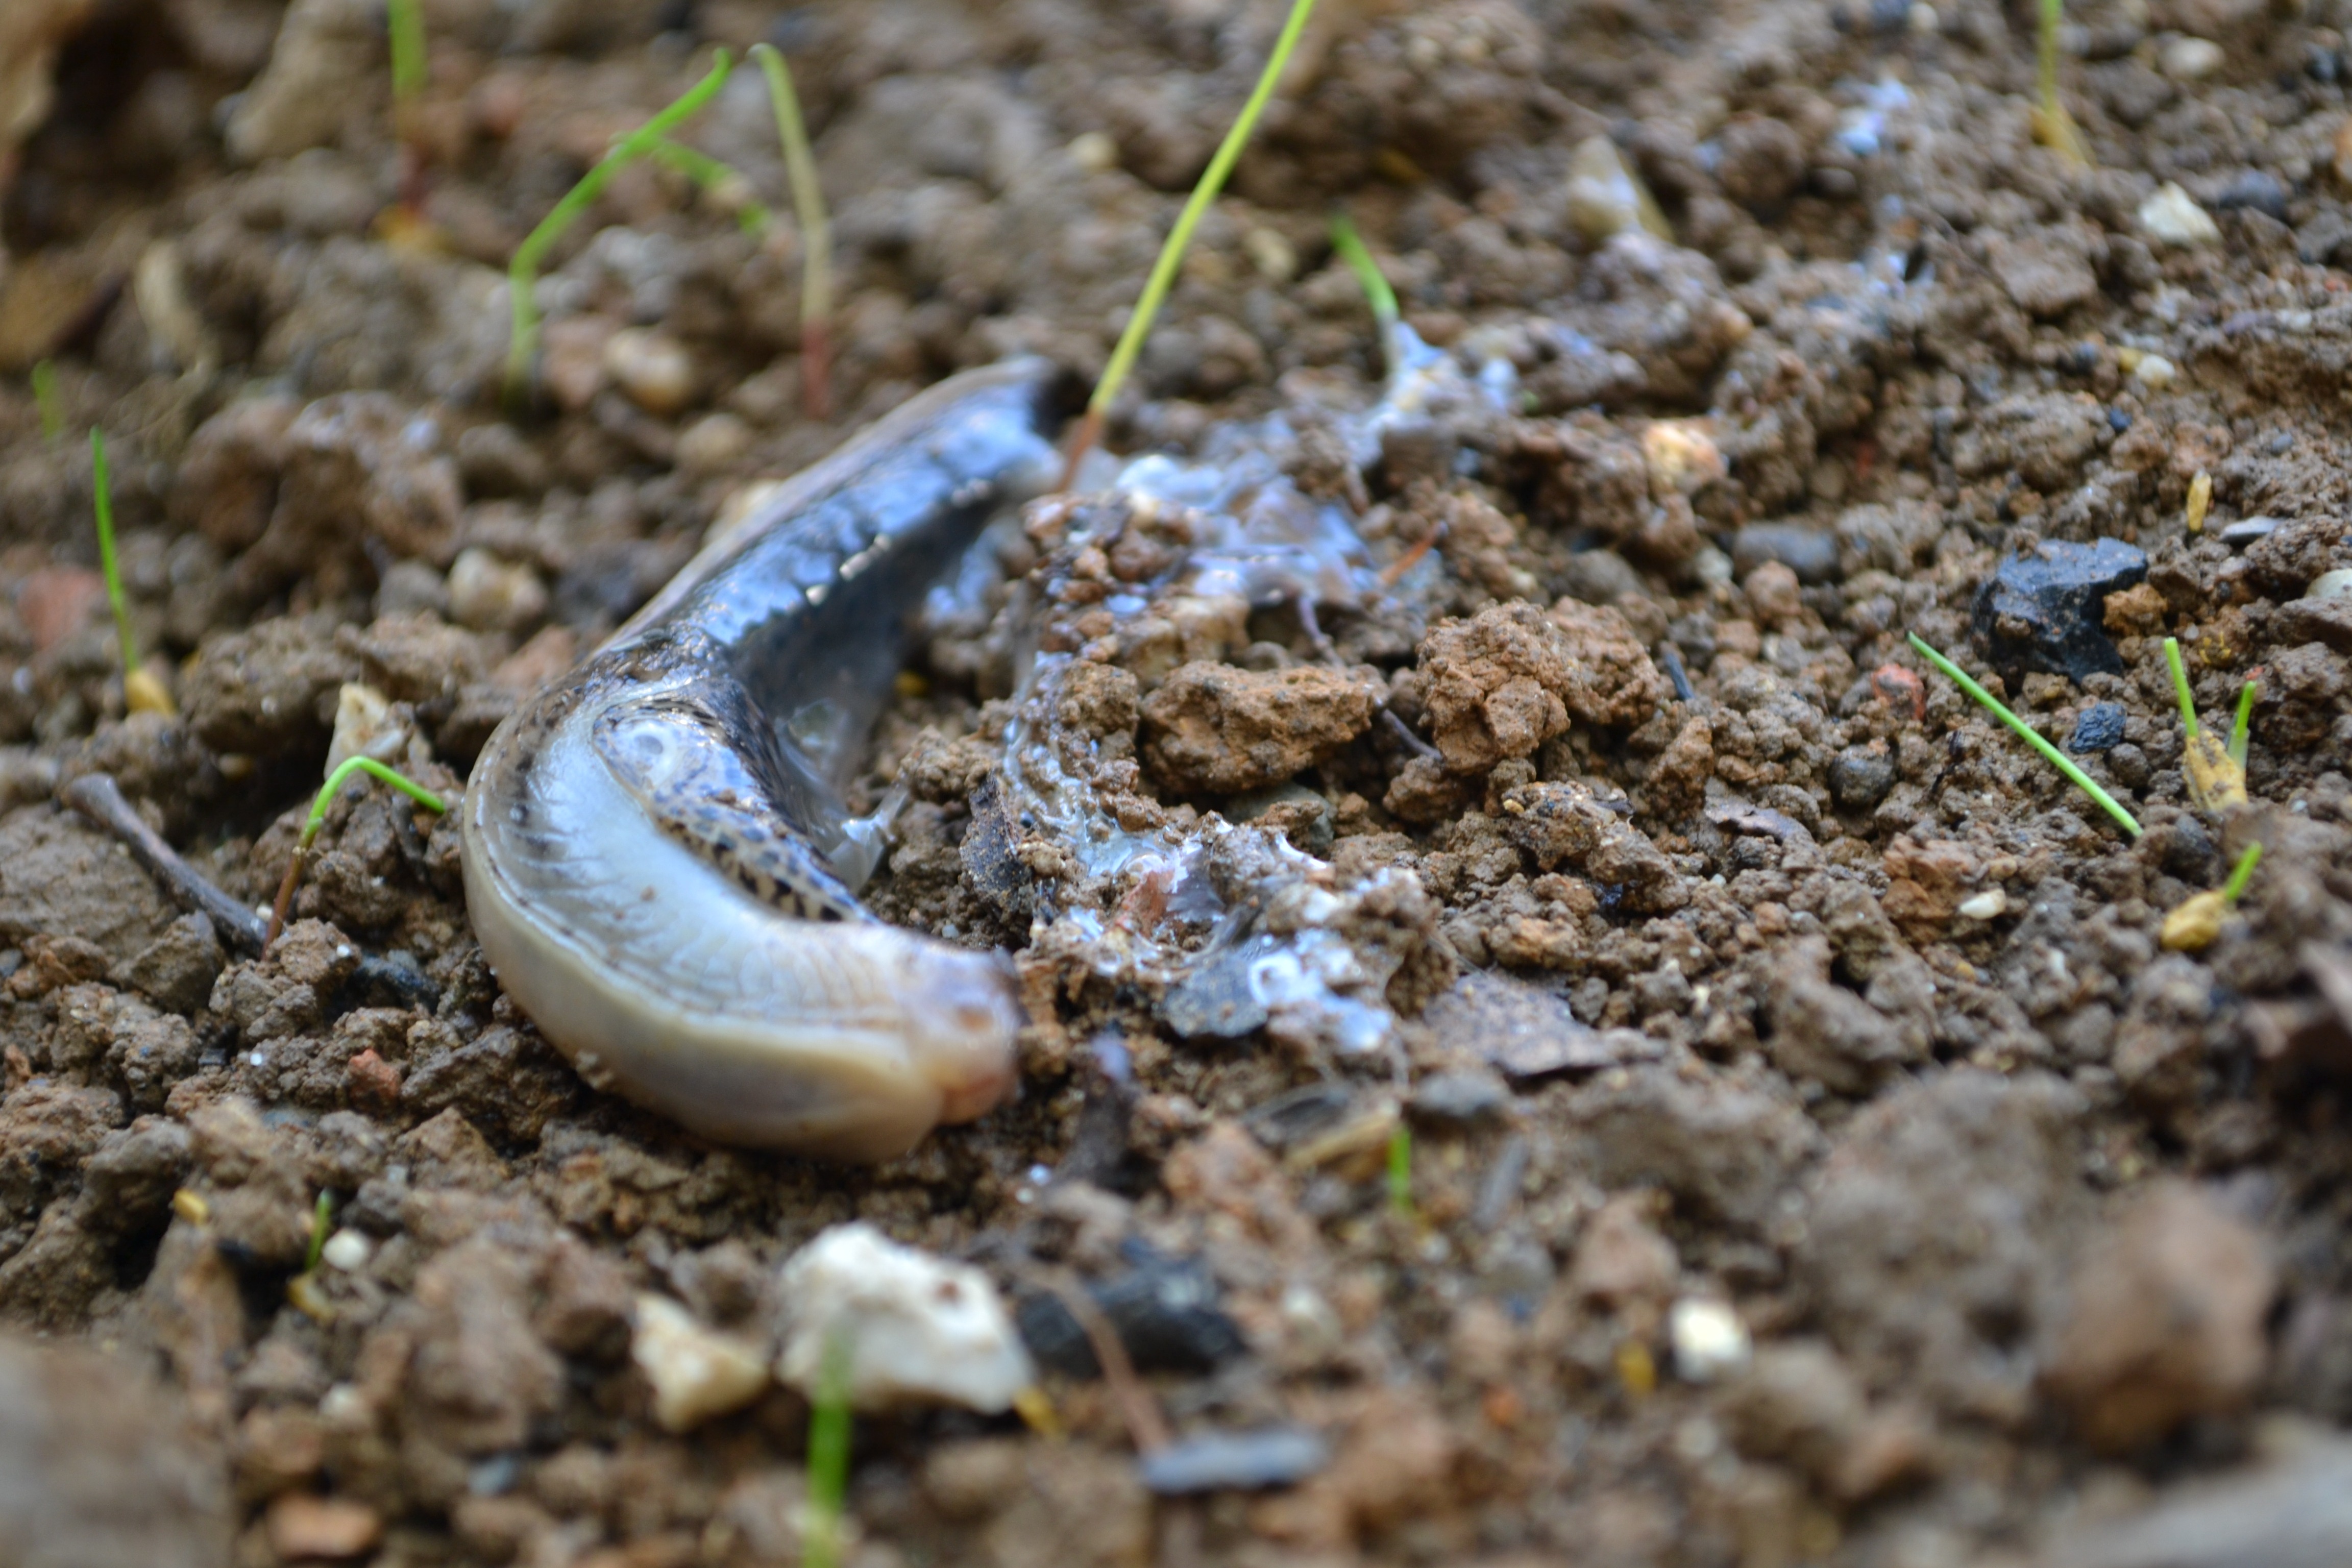
nature, animal, wildlife, dirt, insect, soil, fauna, invertebrate, mollusk, snail, sticky, slimy, slime, macro photography, disgusting